The Alzheimer Case

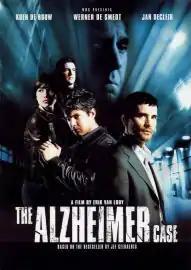
Theatrical release poster

The Alzheimer Case (also known as "The Alzheimer Affair" or "The Memory of a Killer") is a 2003 Belgian action thriller film directed by Erik Van Looy, based on the novel "De zaak Alzheimer" by Jef Geeraerts. It follows an assassin with Alzheimer's disease, who plans to retire but ends up becoming a target himself after he refuses to kill a young girl.